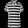
Label: T - shirt / top